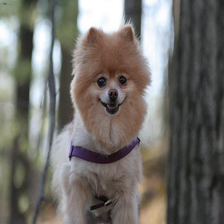
Species: dog
Breed: pomeranian